Mujtaba Musavi Lari

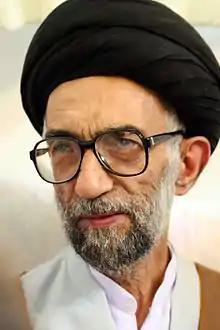

Mujtaba Musavi Lari (1925 – 9 March 2013) was a Shi'a Twelver Islamic scholar.